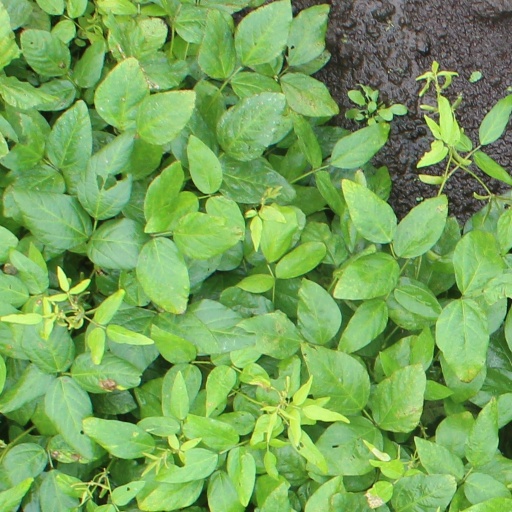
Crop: soybean